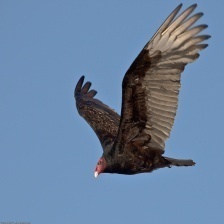
Species: TURKEY VULTURE
Scientific name: CATHARTES AURA
ImageNet parent category: vulture